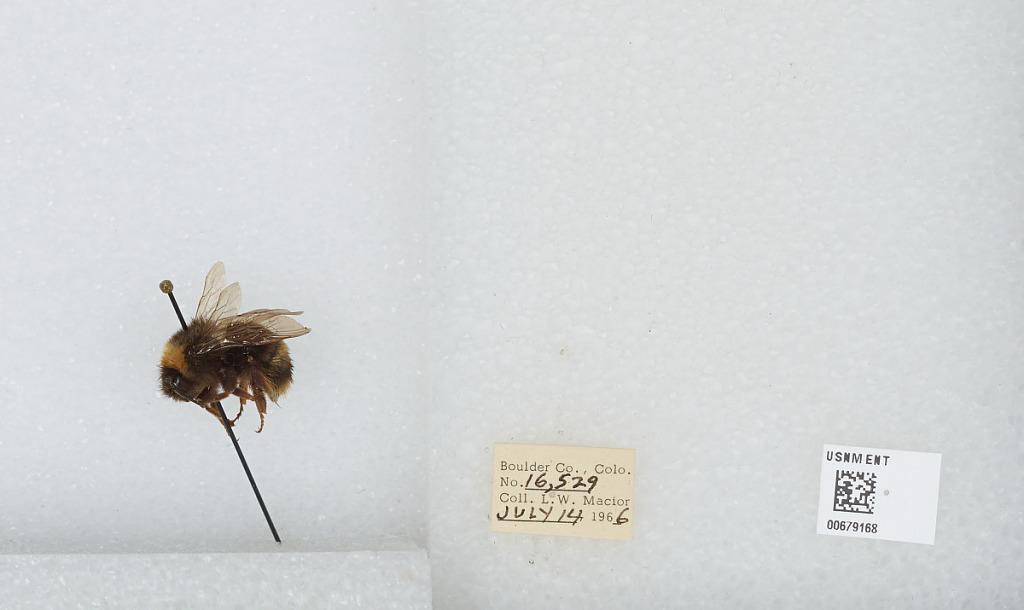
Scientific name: Bombus (Bombus) occidentalis Greene
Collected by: L. Macior
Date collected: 1966-7-14
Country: United States
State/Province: Colorado
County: Boulder
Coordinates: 40.0017, -105.308